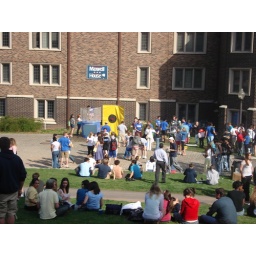
A great location sitting in front of the Maxwell House sign in the Keohane Amphitheater.